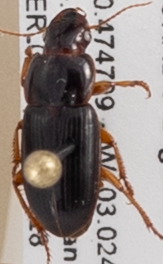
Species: Harpalus herbivagus
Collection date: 2019-09-18
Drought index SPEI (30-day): -0.26
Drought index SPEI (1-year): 0.454
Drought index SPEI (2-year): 0.8